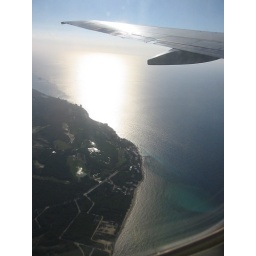
airplane over orange county, CA